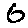
Label: 6